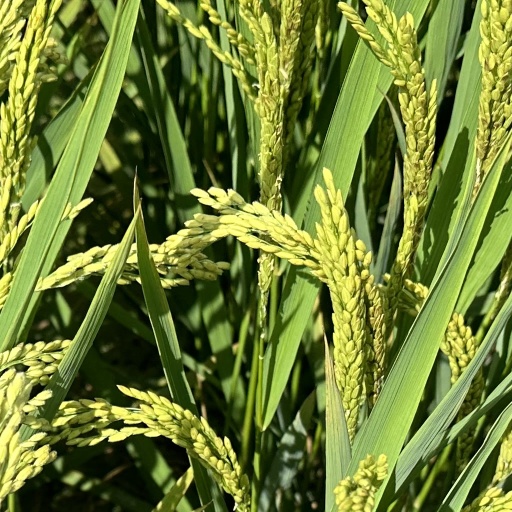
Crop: rice